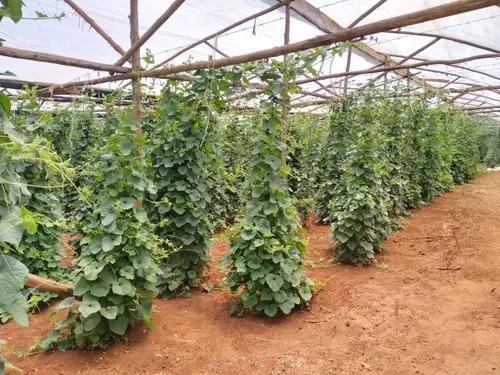
Mimea mirefu ya kijani imepandwa kwa mistari ndani ya chumba cha kilimo kilichofunikwa kwa plastiki ikiwa imeshikiliwa na nyaya juu ili kusaidia  ukuwaji wima. Udongo unaonekana kuwa mwekundu na umepaliliwa vizuri, mwanga mwingi unaingia kutoka kwenye paa la plastiki juu ya muundo wa mbao. Mazingira haya yanaonyesha kilimo cha kisasa chenye mpangilio mzuri.